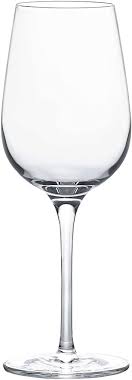
Label: glass